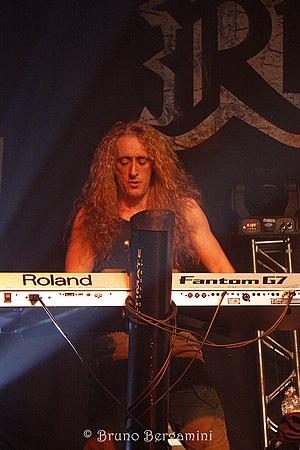
Alex Staropoli, né Alessandro Staropoli le 9 janvier 1970 à Trieste, est un musicien italien. Il est connu pour être le claviériste et le cofondateur du groupe de metal symphonique Rhapsody of Fire.